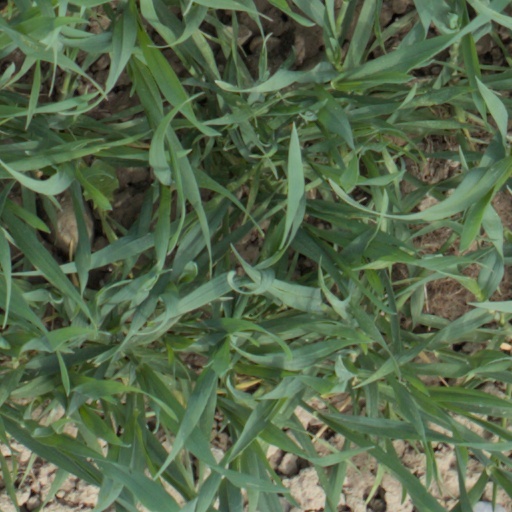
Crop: wheat